George Rolle

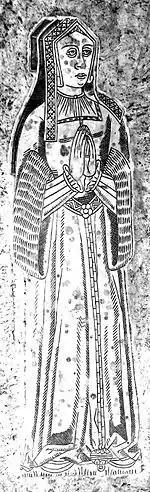
Monumental brass of Honor Plantagenet, Viscountess Lisle (died 1566) one of a group of nine purchased by George Rolle, of which eight survive on the chest-tomb of Sir John Basset (1462–1529) in Atherington Church.

He gained many prominent private clients including Arthur Plantagenet, 1st Viscount Lisle (died 1542) whom he served until the latter's death, and whose wife Honor Grenville was from North Devon and whose Devonshire home was at Umberleigh (the seat of her first husband Sir John Basset (1462–1529)) not far from Stevenstone. He recruited to Lisle's assistance, especially in his purchase of Frithelstock Priory, Richard Pollard (died 1542), General Surveyor of the Court of Augmentations, his fellow North Devonian lawyer and speculator in monastic lands. He wrote from London to Lady Lisle on 22 December 1536: